Bonze Adventure

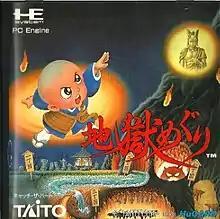

Bonze Adventure, known in Japan as , is a platform game developed by Taito and released in arcades in 1988. A PC Engine port was published in 1990.